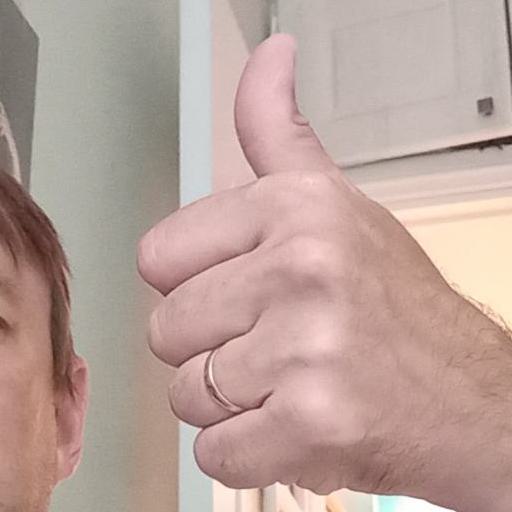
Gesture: like